Tibnin

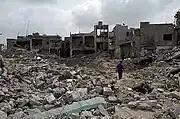
The old center (Zakouk)

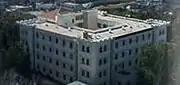
Tebnines Town Hall

During the war between Israel and Lebanon in July 2006, like other villages, Tebnin had many homes destroyed but not on the magnitude of villages like Bint Jbeil, Qana and Aita Shaab.